Rare (company)

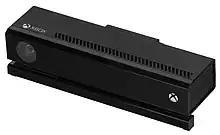
Rare focused on Kinect from 2009 to 2014.

Rare unveiled work on Xbox Live avatars, "" (the next game in the "Viva Piñata " series), and "" in 2008. Made by the core team that developed the first "Banjo-Kazooie", "Nuts & Bolts" received significant criticism from players due to its focus on vehicle construction rather than traditional platforming. Though generally receiving positive reviews, the company's games for Microsoft sold poorly and Microsoft decided to restructure the studio at the end of the decade. In March 2010, Rare opened a new facility at Fazeley Studios in Digbeth, Birmingham. Later that year, Microsoft confirmed that Scott Henson, a developer who had worked on the hardware and software designs of the Xbox 360 console and Kinect for Xbox 360, replaced Mark Betteridge as studio manager and announced a focus on Xbox Live avatars. Rare also shifted their focus to Kinect. According to Henson, "Kinect will be the main focus for Rare going forwards as it's a very rich canvas. This is just the beginning of an experience that will touch millions of people". Rare's first Kinect project, "Kinect Sports", was released in November 2010. Originally titled "Sports Star", a more-complex sports simulation game, the game was streamlined into what Microsoft executive Don Mattrick hoped would be the Kinect equivalent of "Wii Sports". According to a former Rare employee, the team was worried about the game during its development because of Kinect's limitations. Its reviews were average, but it was a commercial success, selling three million units by May 2011. Rare and BigPark, another Microsoft studio, collaborated on the development of a sequel, "".